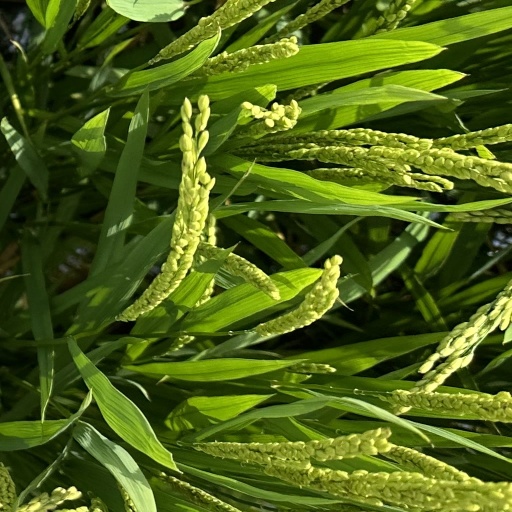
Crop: rice